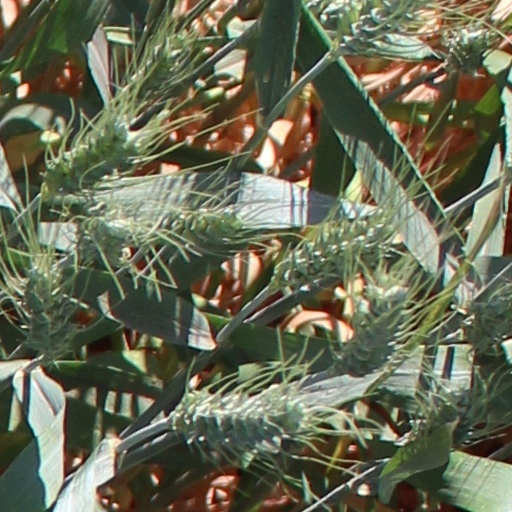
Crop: wheat